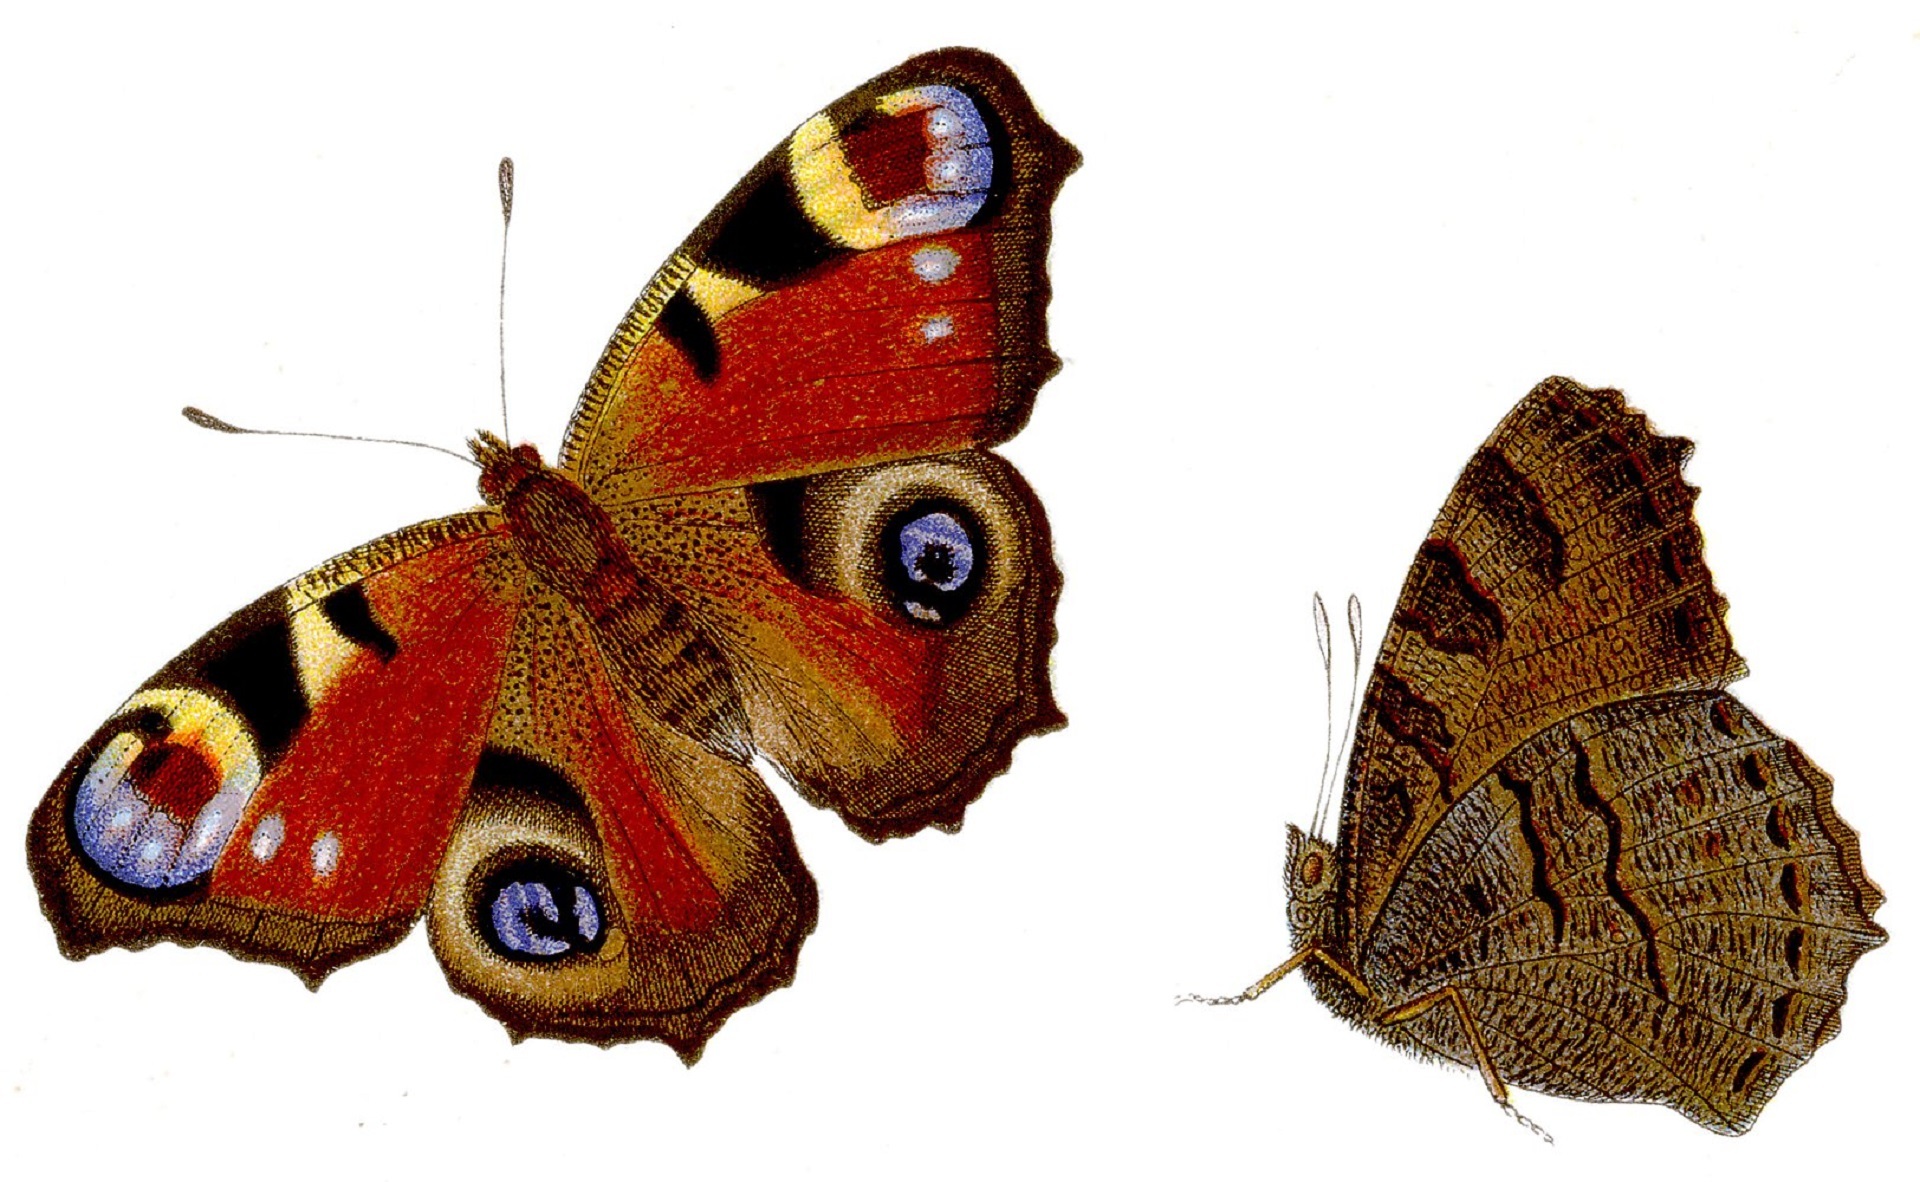
insect, macro, moth, butterfly, colorful, fauna, invertebrate, peacock, illustration, wings, european, arthropod, inachis io, pollinator, eyespots, tagpfauenauge, moths and butterflies, paon de jour